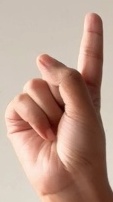
ASL sign: 1